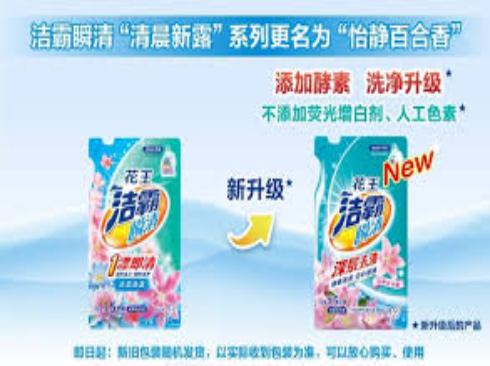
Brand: attack
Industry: Necessities